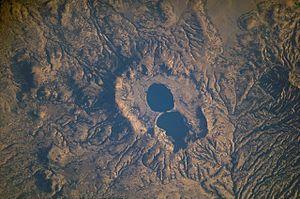
Le Dendi est une caldeira de 8 km de large située dans la région Oromia au centre de Éthiopie, à proximité de la caldeira de Wonchi. Ce volcan endormi se trouve sur le plateau éthiopien à 86 km au sud-ouest d'Addis-Abeba.